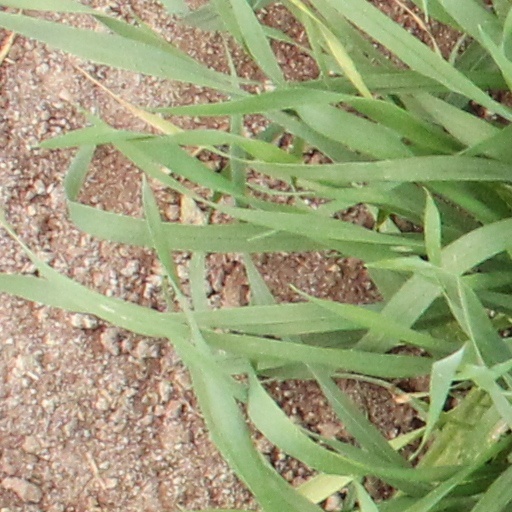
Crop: wheat